Megan Angelo

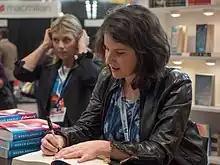

Megan Angelo (born ca. 1985) is an American journalist and the author of the 2020 novel "Followers".